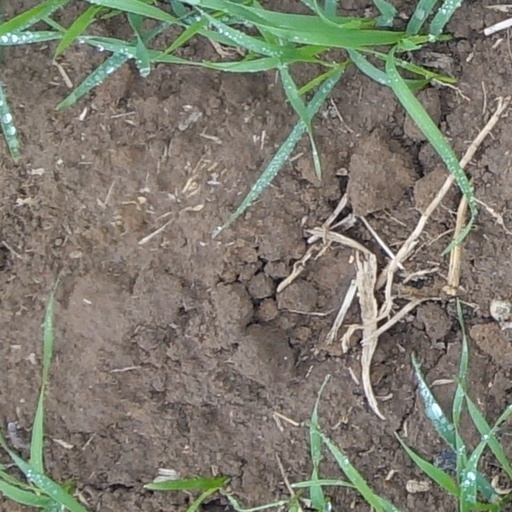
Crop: wheat